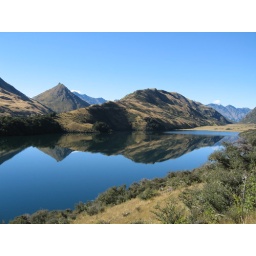
Yet another lake by Queenstown, and the setting for a beautiful but fairly challenging mountain bike trail.